8th Armoured Brigade (United Kingdom)

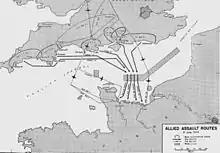
Routes taken by the D-Day invasion

Gold Beach was the Allied codename for the centre invasion beach during the Allied invasion of Normandy on 6 June 1944. It lay between Omaha Beach and Juno Beach, was 8 km wide and divided into four sectors. From west to east they were How, Item, Jig, and King.